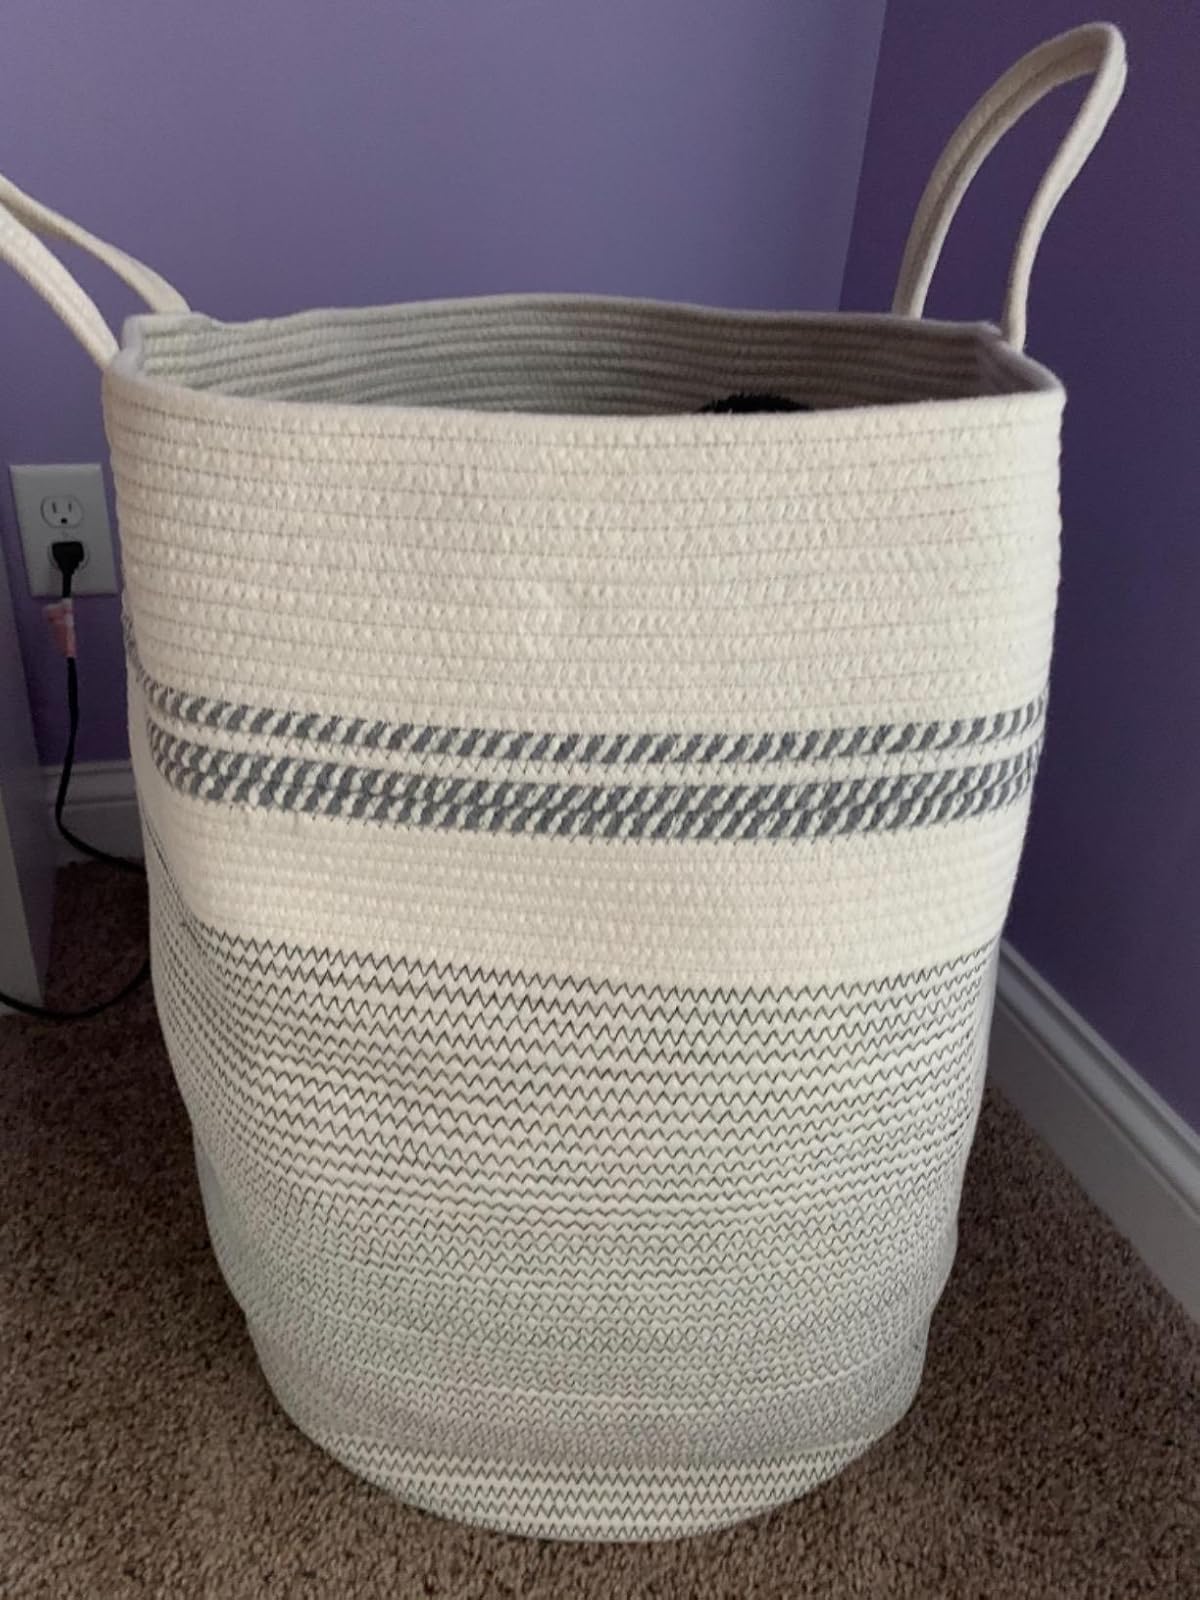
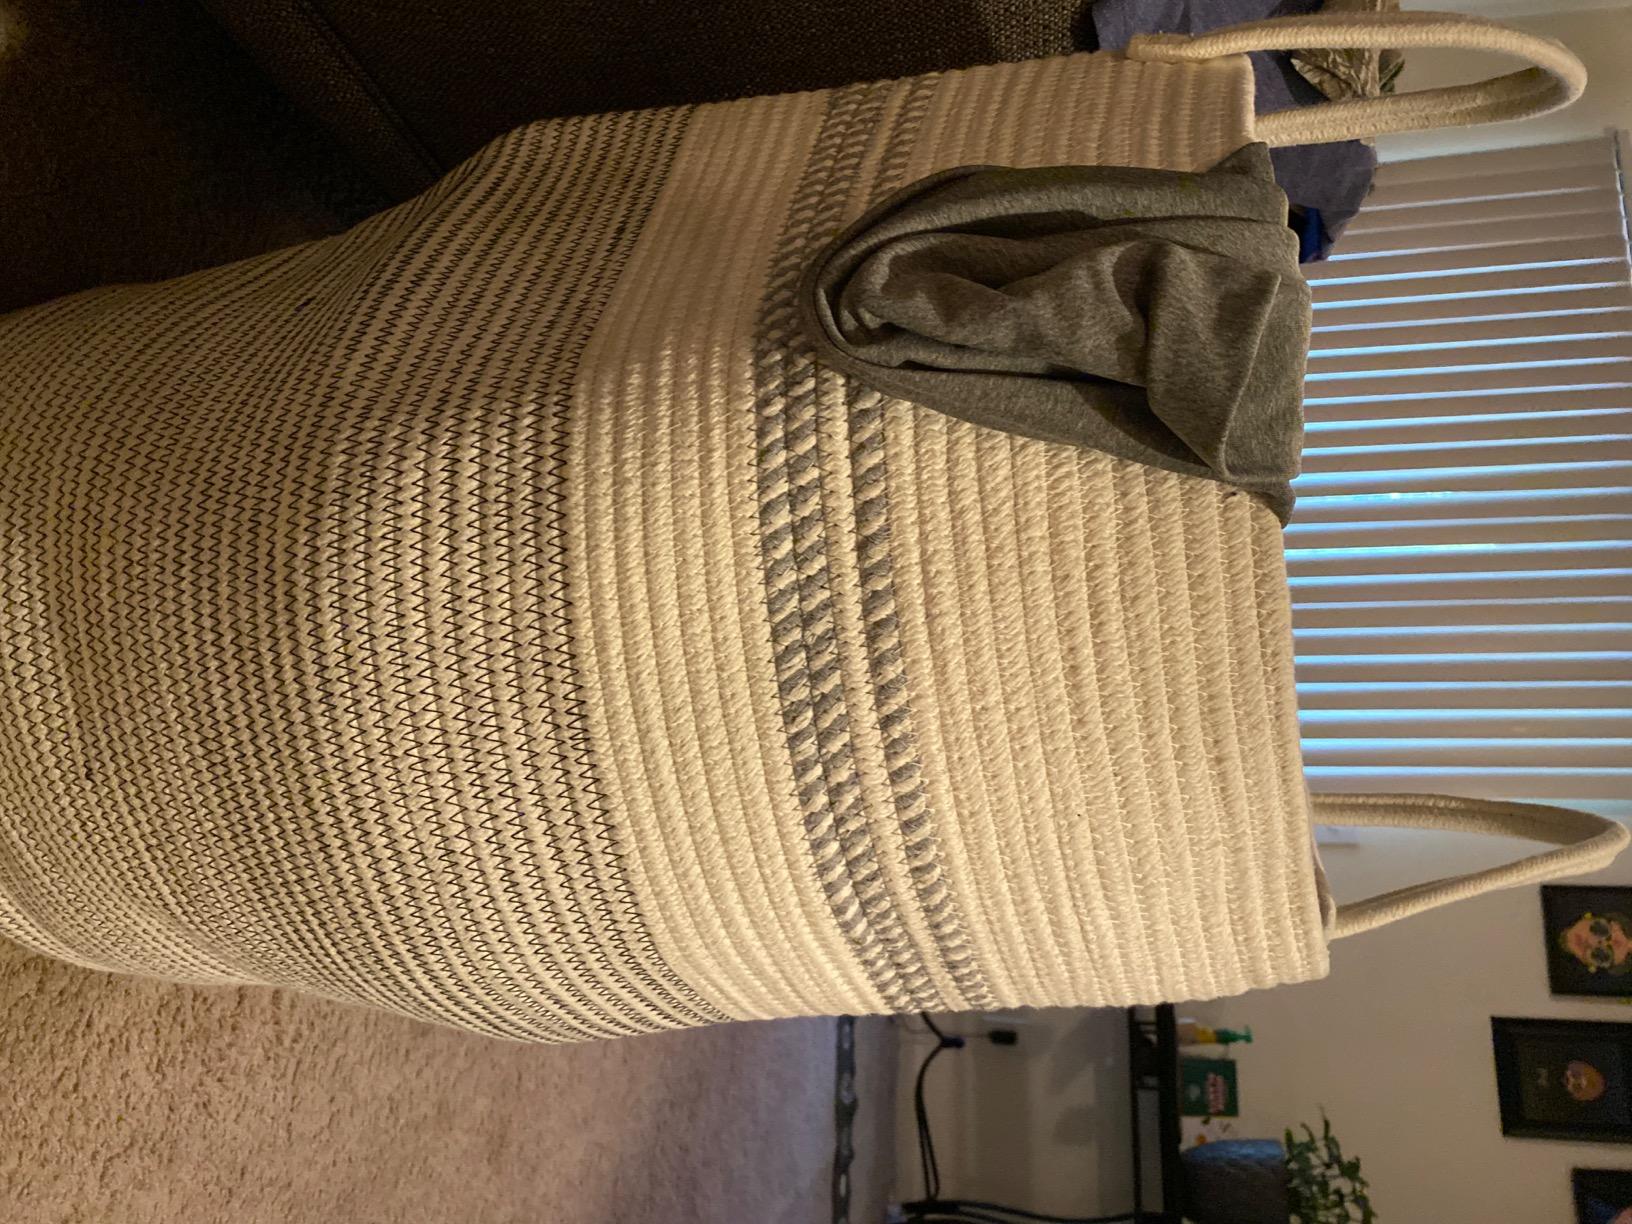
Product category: items_hamper
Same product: yes